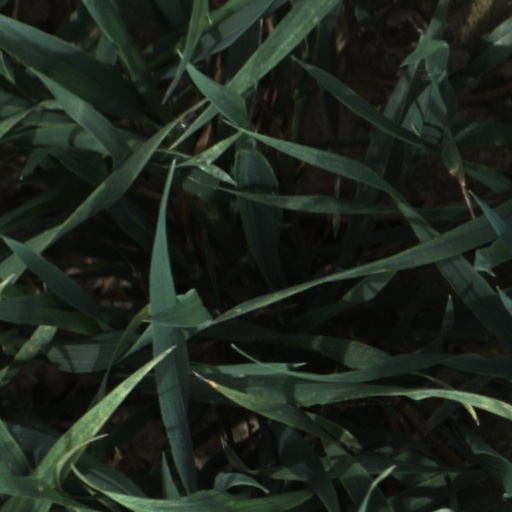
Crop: wheat